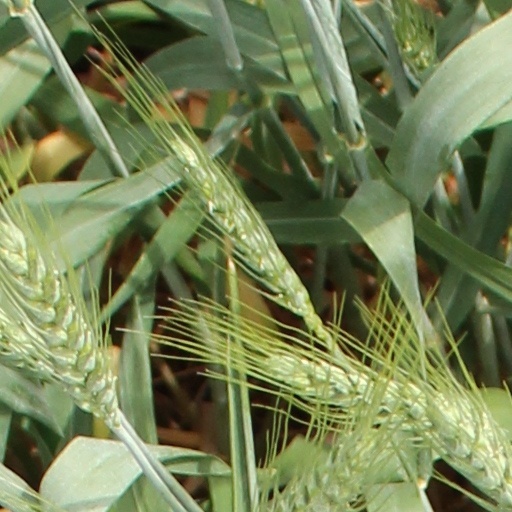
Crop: wheat